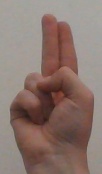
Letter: taa